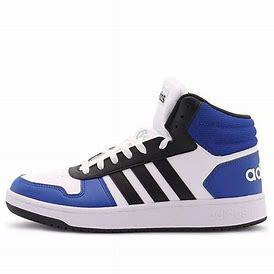
Brand: adidas
Model: neo Adidas NEO Hoops 2